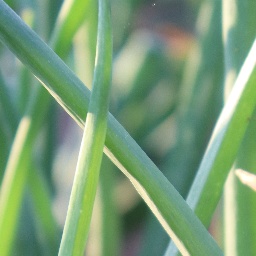
Label: healthy